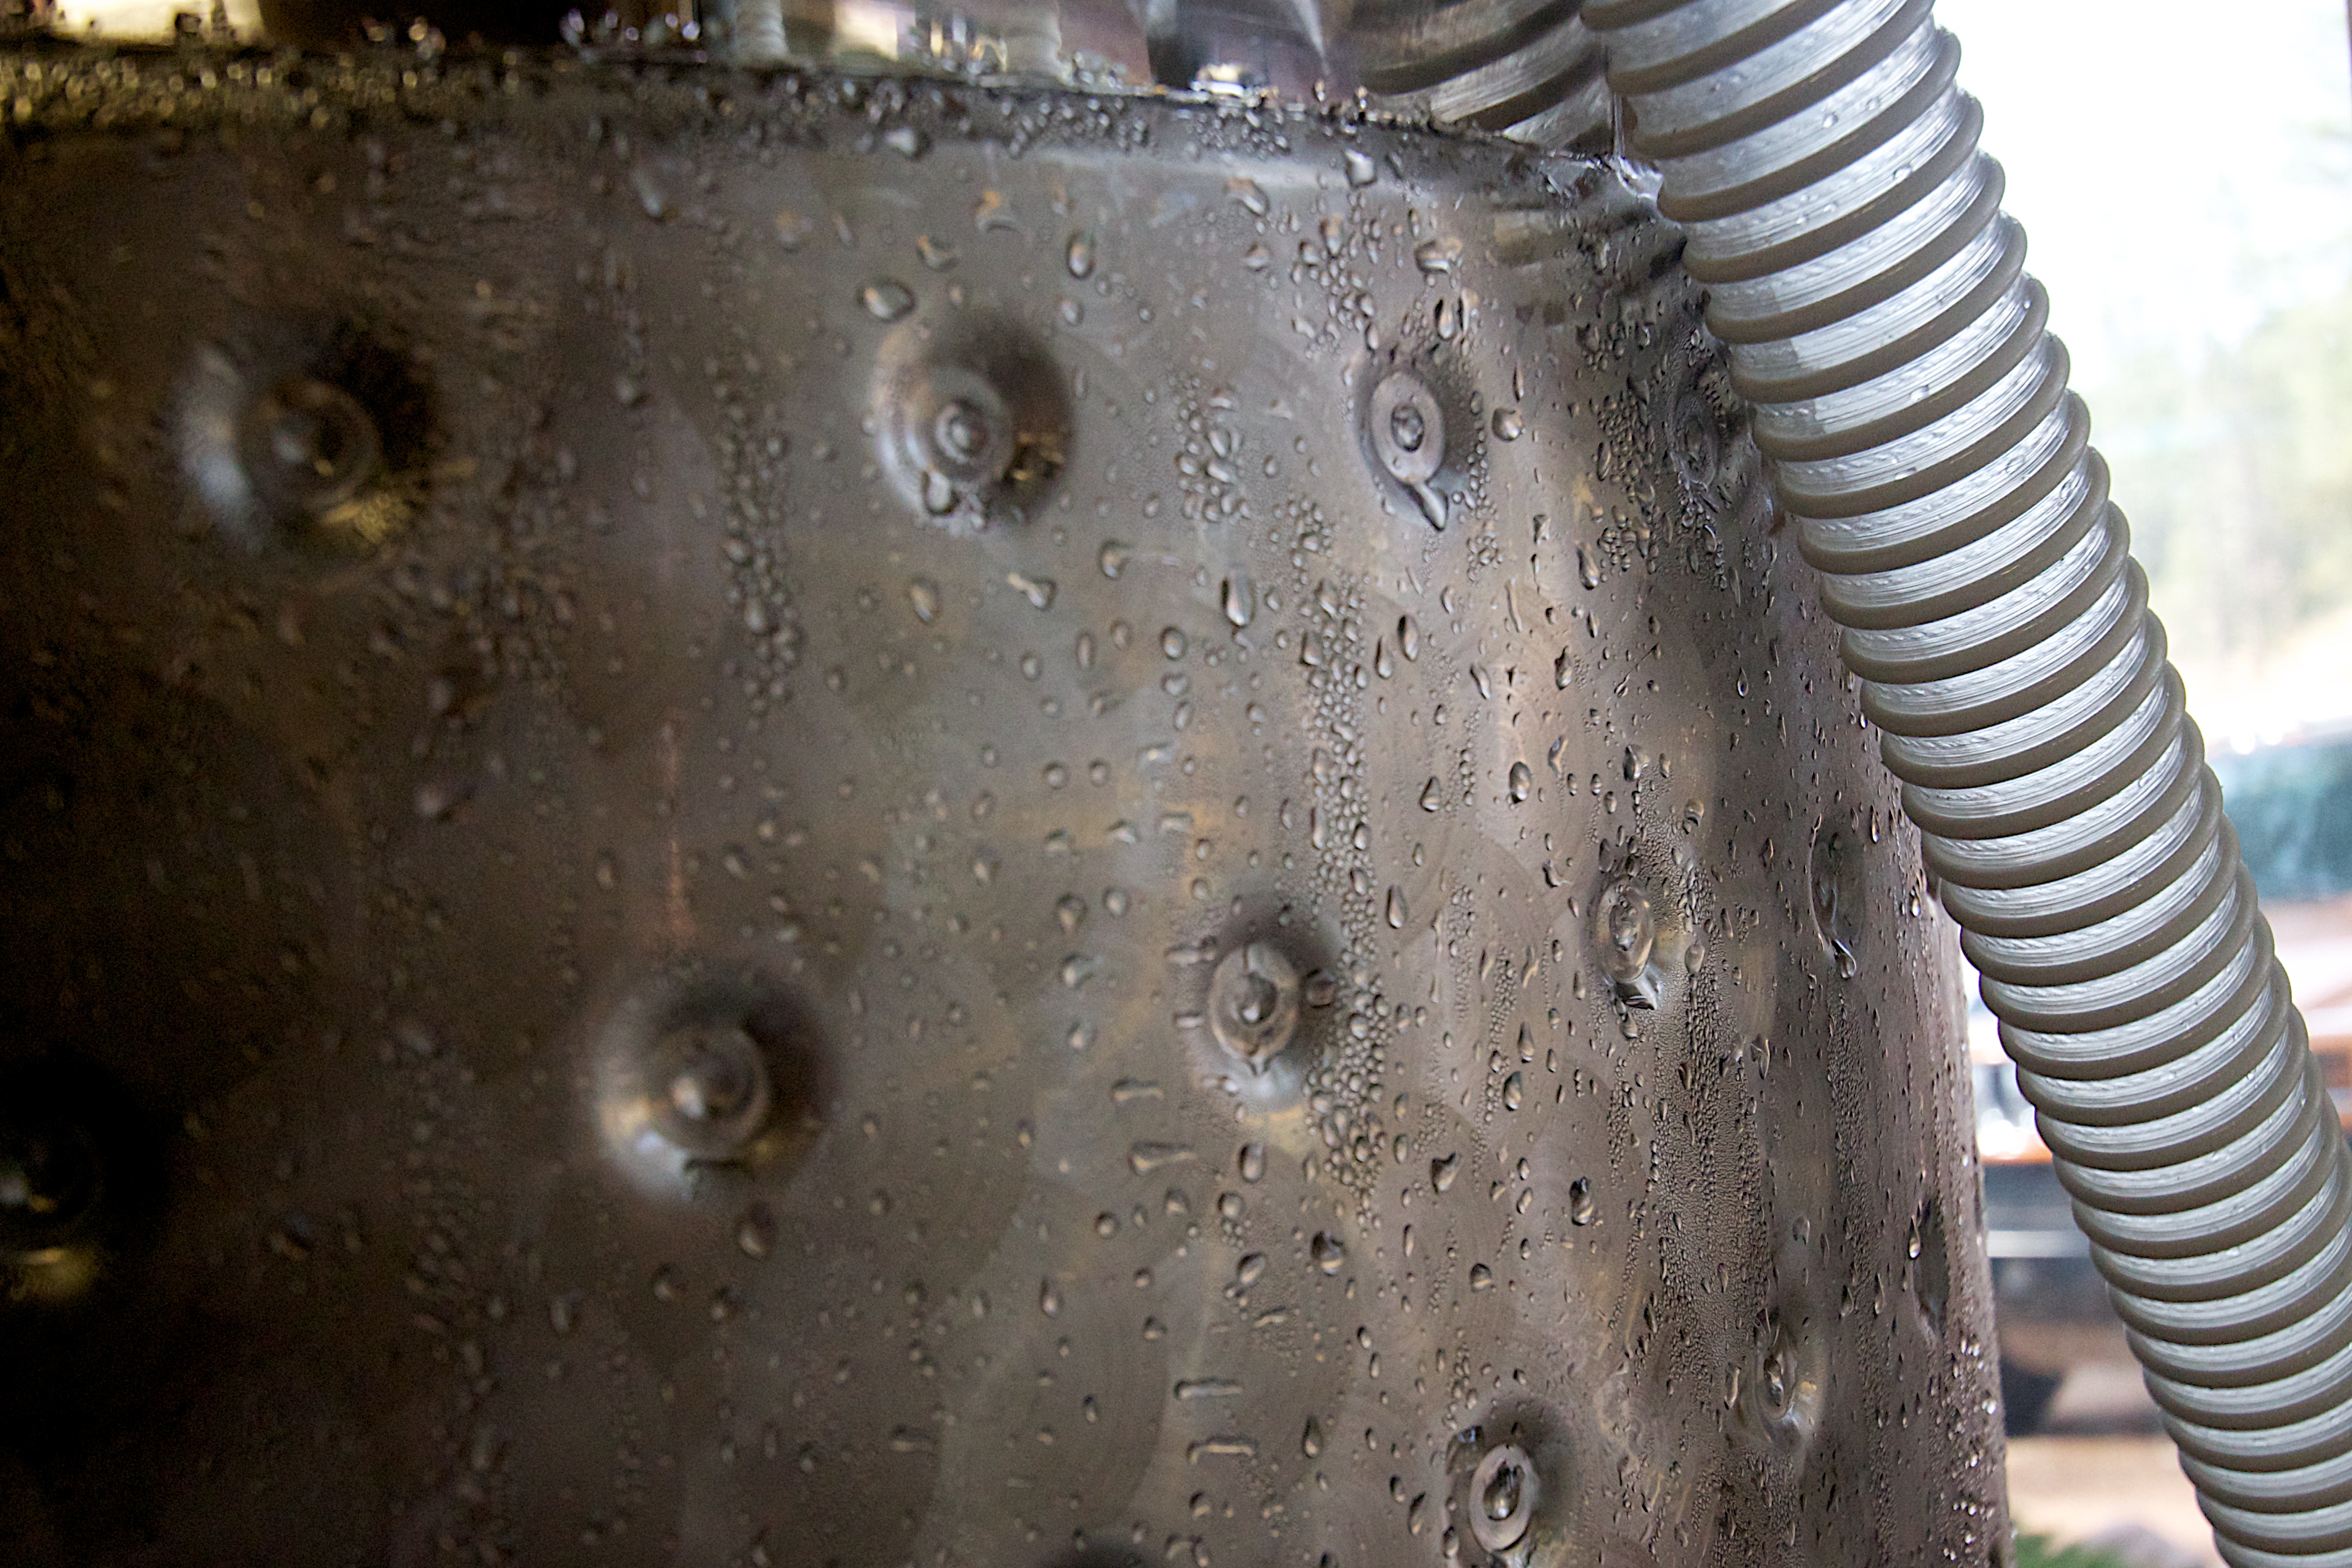
wheel, tire, thatbrewery, automotive tire